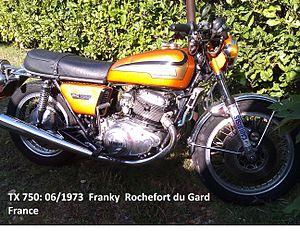
moto en cour de renovation aprés 20ans de remise